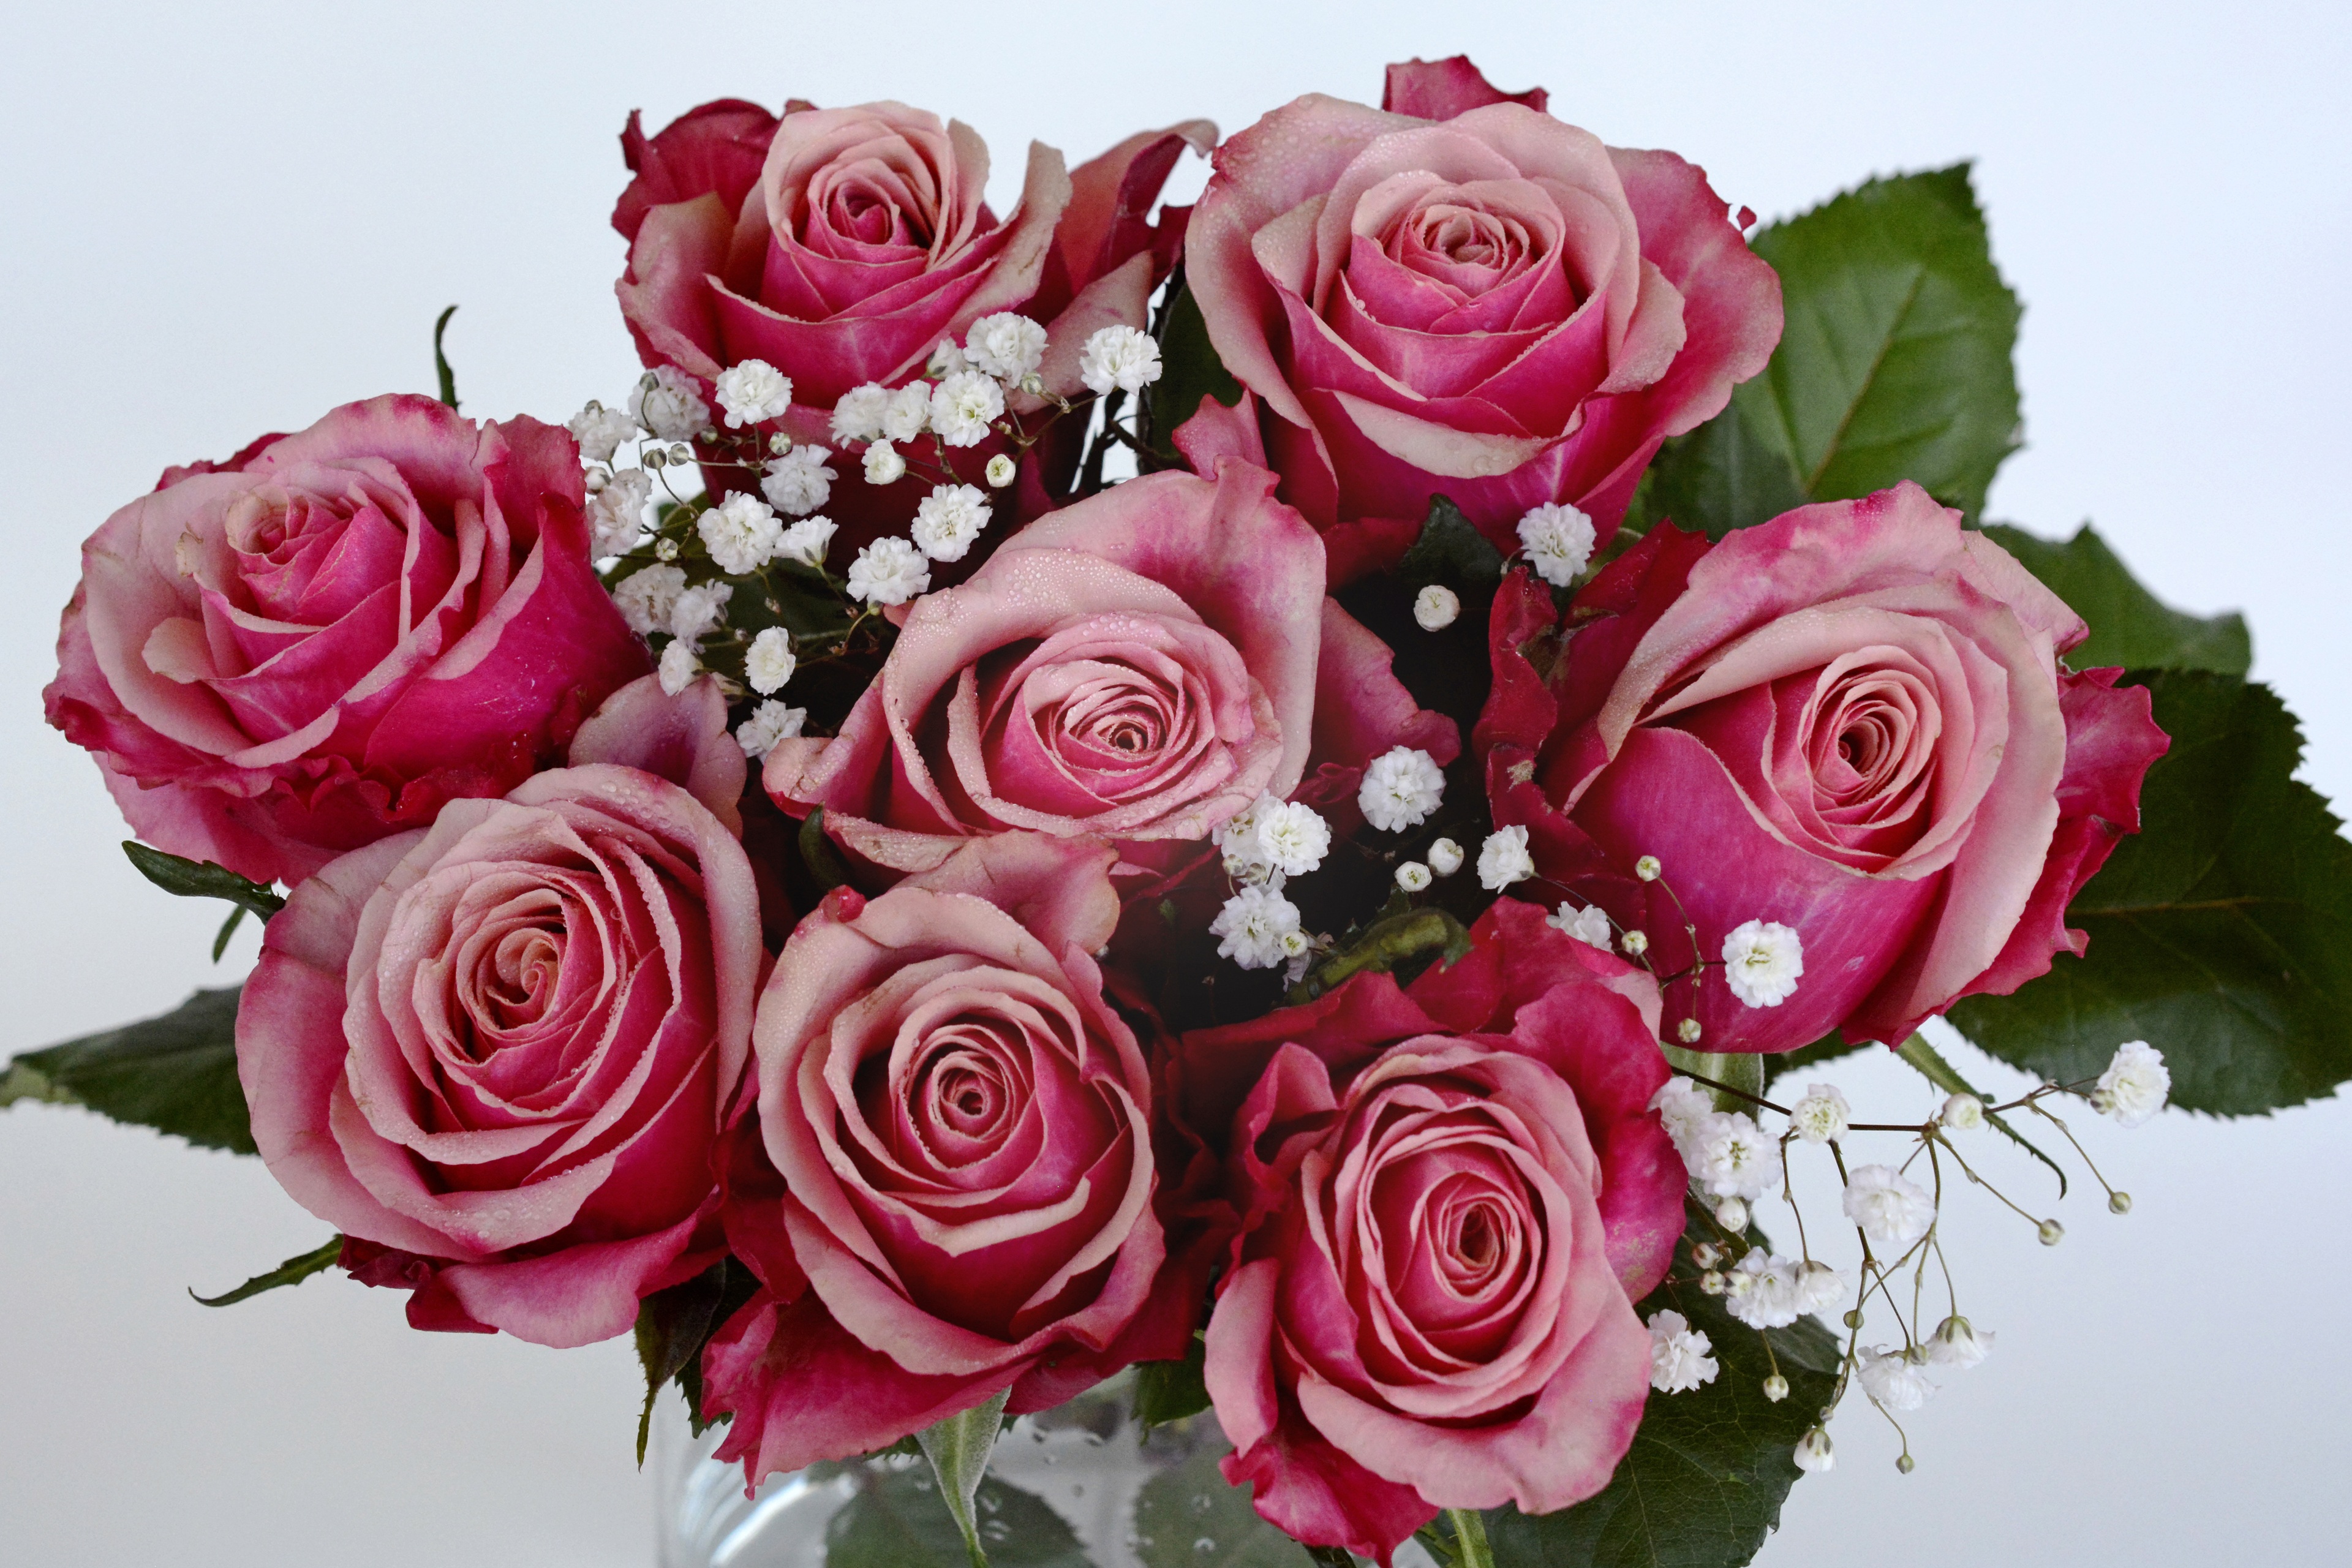
nature, plant, white, flower, petal, love, bouquet, rose, red, romance, romantic, pink, close, wedding, marriage, flora, drip, thank you, wedding day, flowers, roses, petals, beautiful, series, luck, rose petals, greeting, greeting card, bouquet of flowers, floristry, drop of water, mirroring, floribunda, fragrance, marry, rose flower, flowering plant, garden roses, rose family, promise, marriage ceremony, flower bouquet, cut flowers, floral design, land plant, rosa centifolia, flower arranging